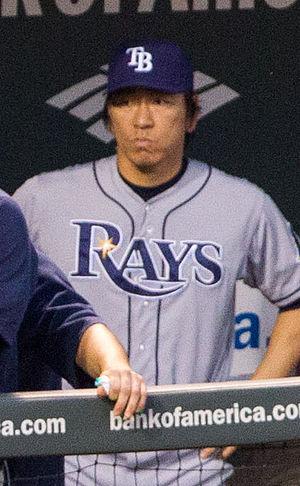
Hideki Matsui est un joueur japonais de baseball. Après 10 saisons dans le Championnat du Japon de baseball avec les Yomiuri Giants, il passe en Ligue majeure aux États-Unis et y joue 10 saisons, dont 7 avec les Yankees de New York, de 2003 à 2009.